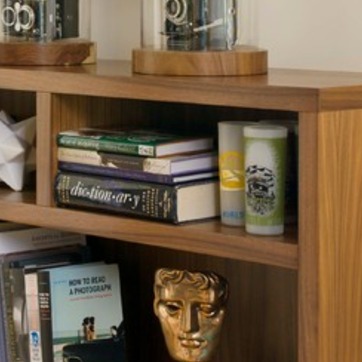
Material: paper